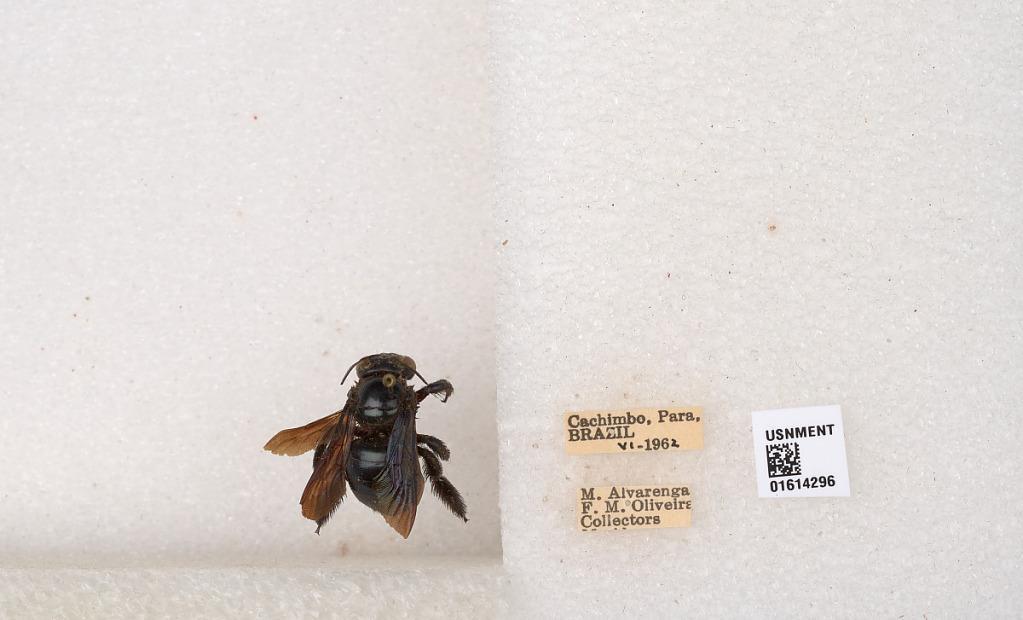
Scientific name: Xylocopa (Schonnherria) macrops Lepeletier
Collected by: M. Alvarenga & F. Oliveira
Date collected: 1962-6-1
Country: Brazil
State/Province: Para
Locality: Cachimbo